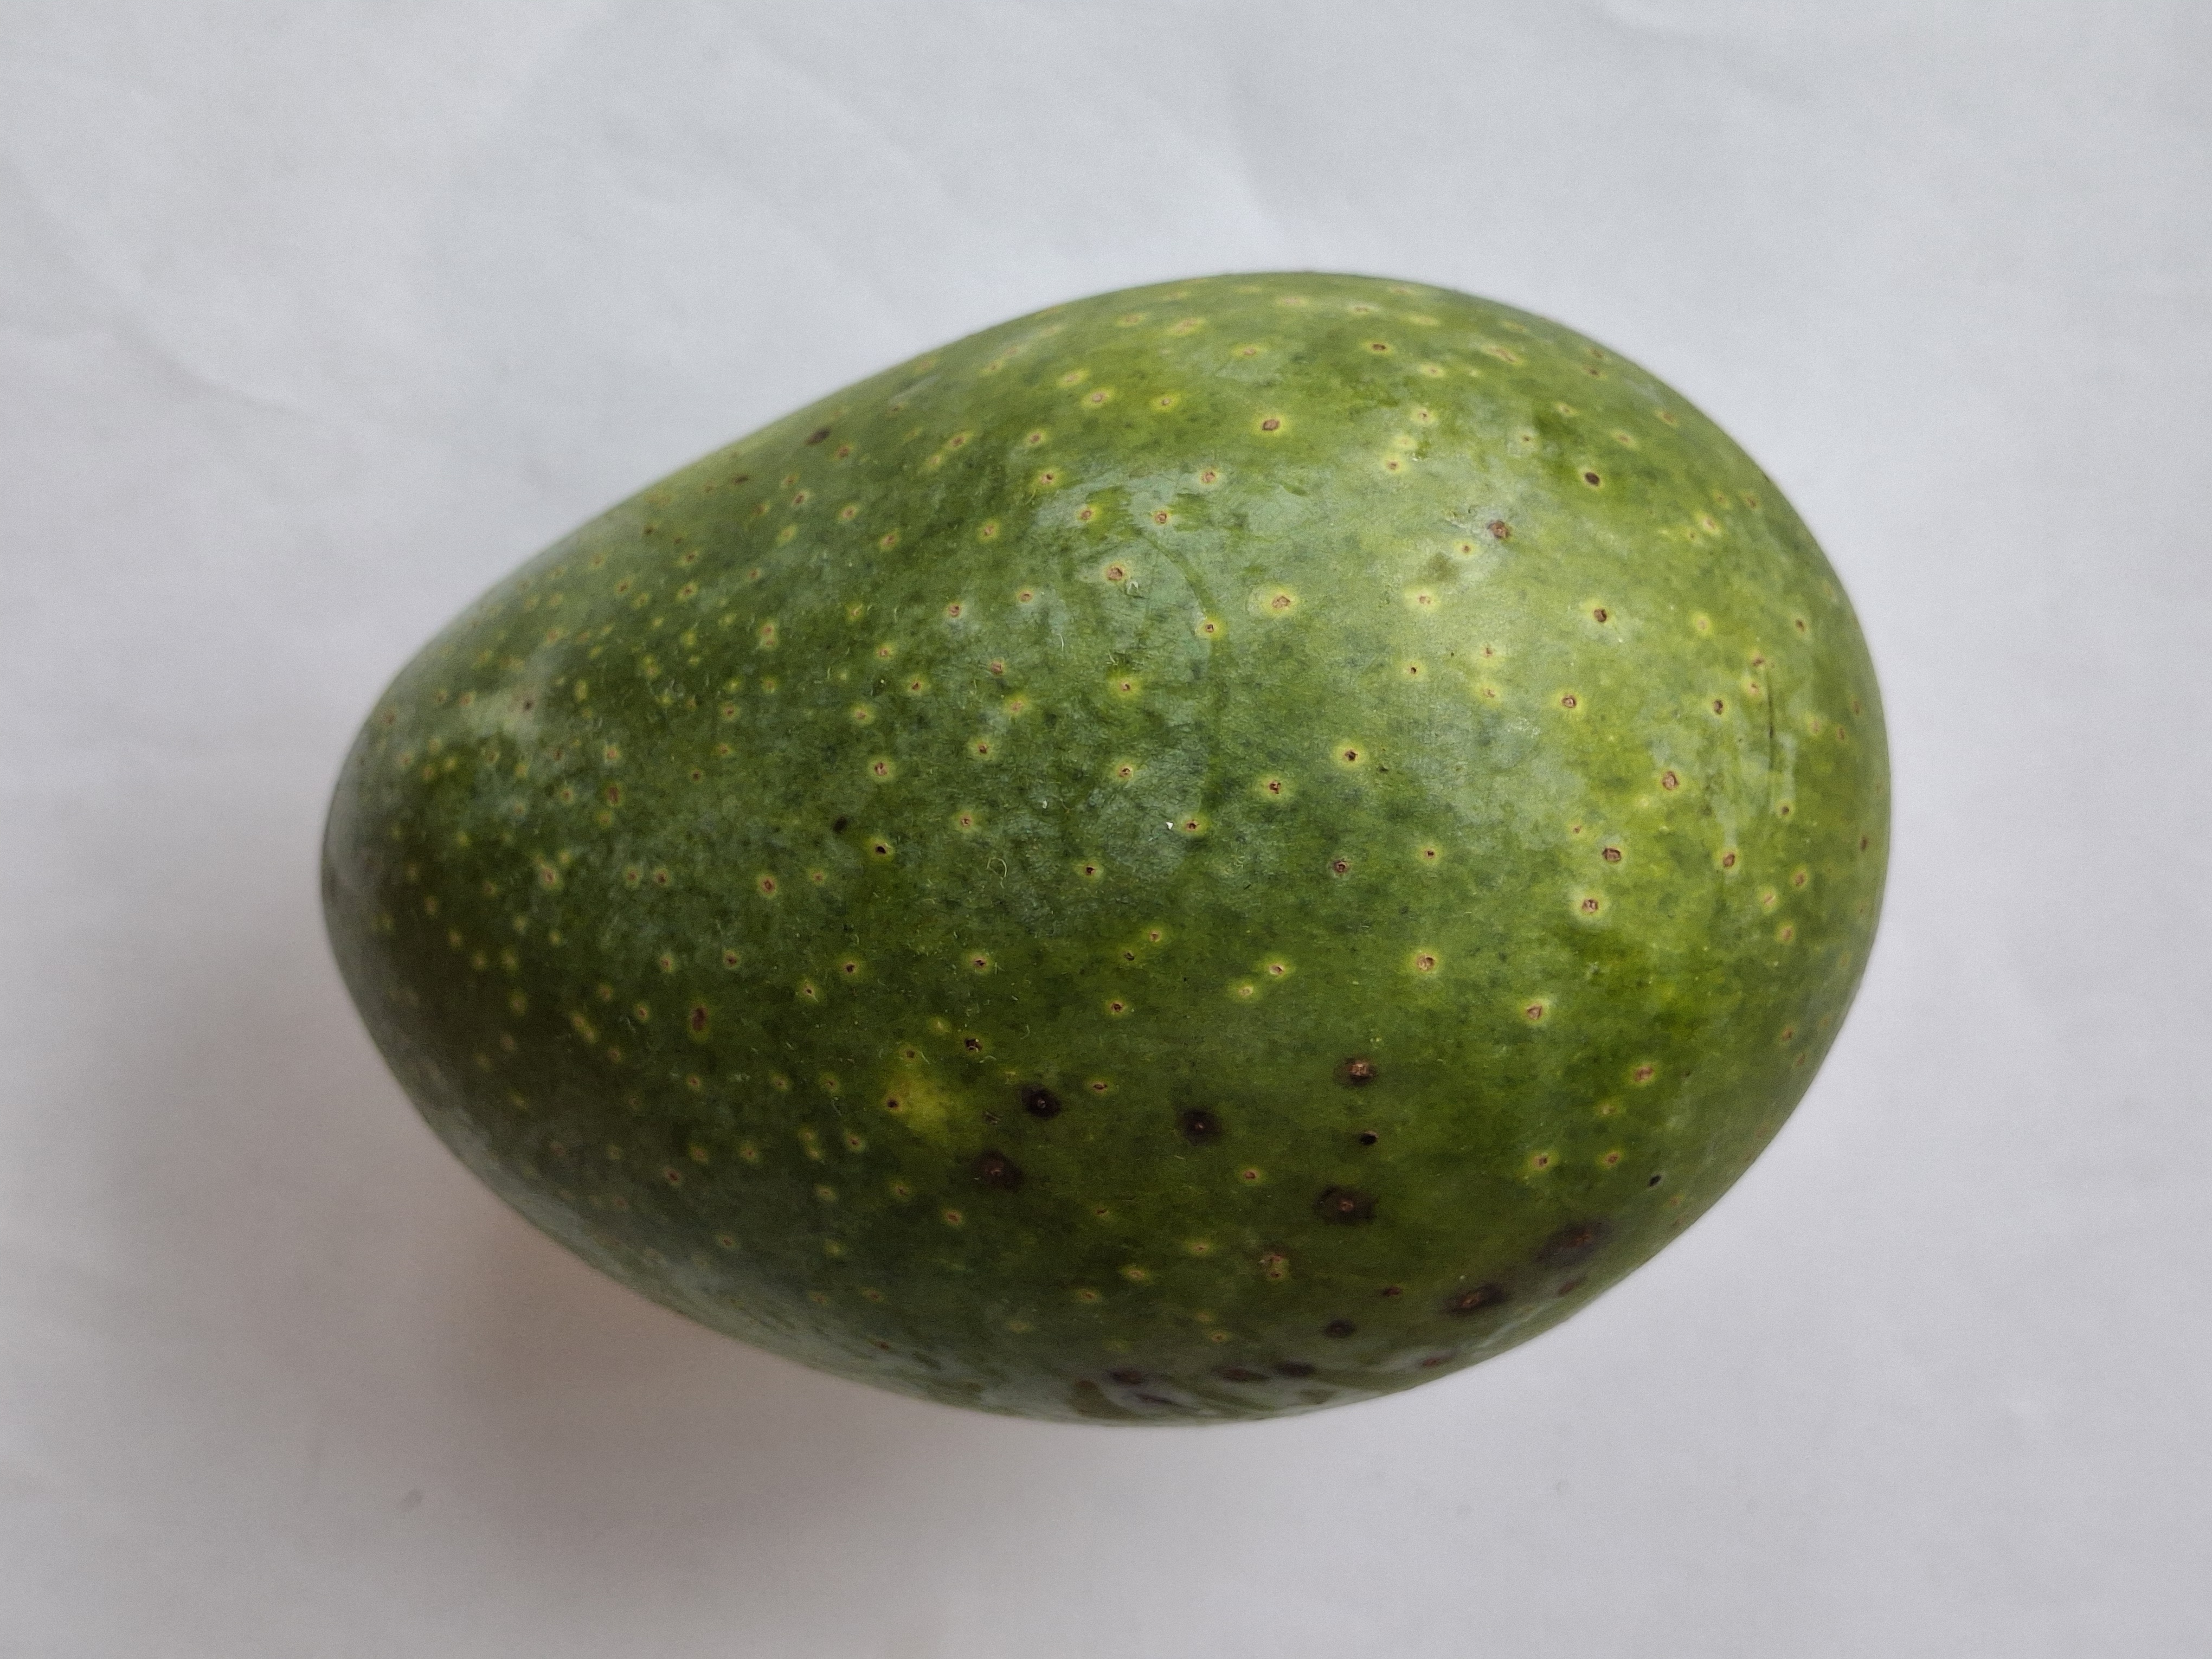
Mango variety: GopalBhog